C2orf72

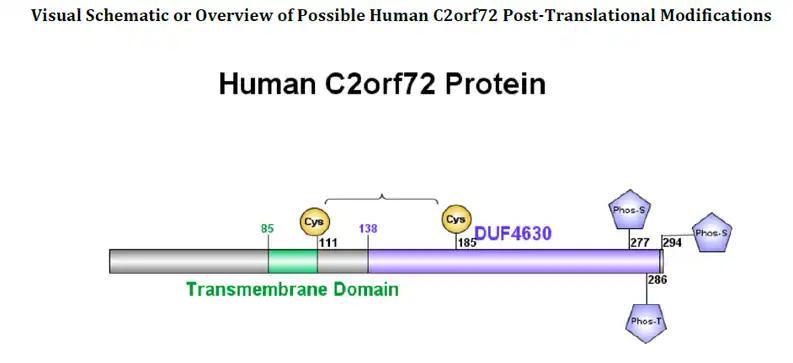

It is predicted via Archs4 (July 16, 2022) that the function of this gene may be related to very-low-density lipoprotein particle assembly and also involved in the regulation of cholesterol esterification.